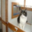
Label: cat